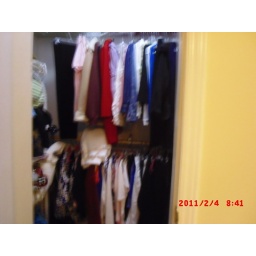
standing beside mstr. bed